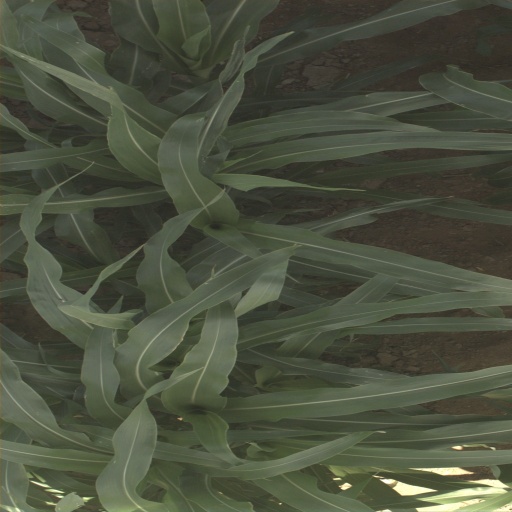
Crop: sorghum